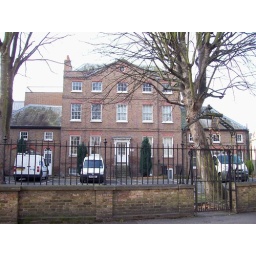
18th century house which by the middle of the last century had become a telephone exchange and Post Office sorting centre.